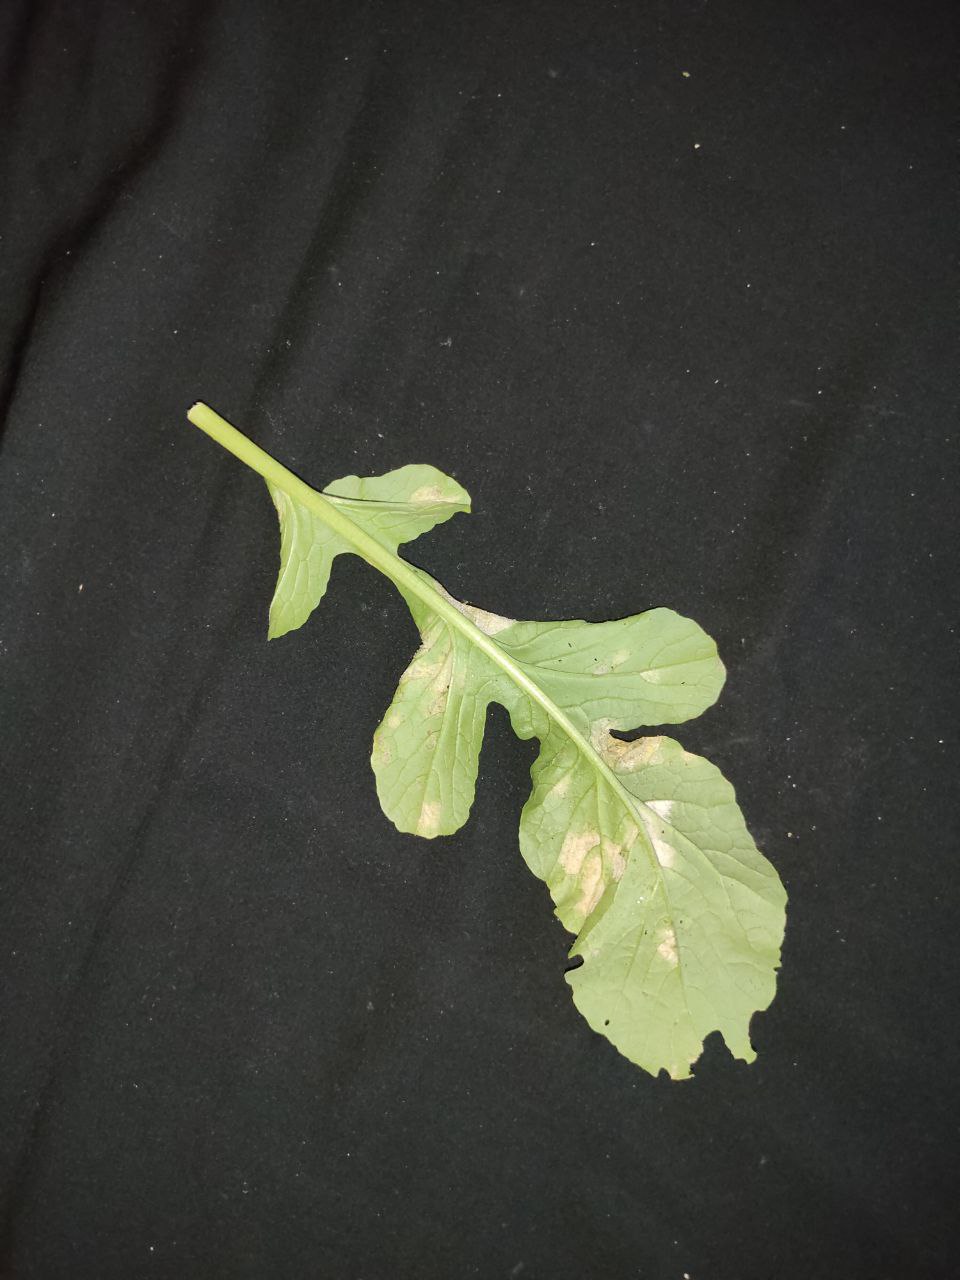
Label: Mosaic virus